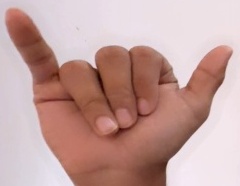
ASL sign: Y